Arana Gulch

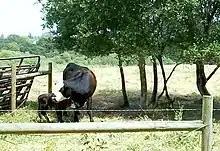
Newborn calf and mother 6/24/19

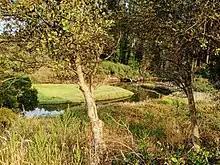
The swampy part of the gulch is also known as Arana March.

Arana Gulch supports a variety of vegetation and wildlife, including the endangered species Santa Cruz tarplant (Holocarpha macradenia). To support the migratory monarch butterfly population, native tarplant growth has increased via the return of black angus cows who serve as a disruptive resident as they stomp and eat the competing flora.